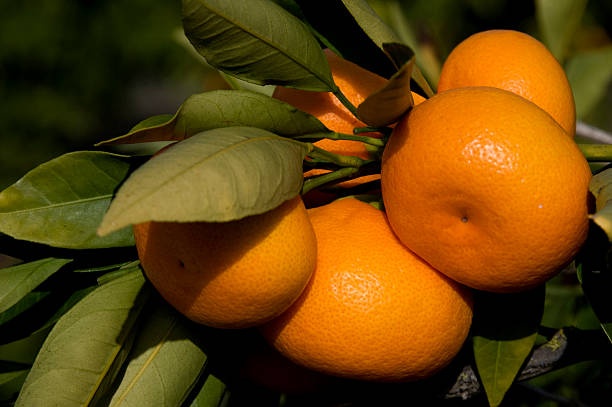
Label: mandarine